Magic (illusion)

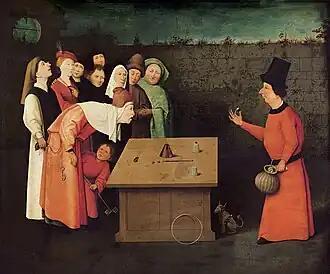
"The Conjurer", 1475–1480, by Hieronymus Bosch or his workshop. Notice how the man in the back row steals another man's purse while applying misdirection by looking at the sky.

Magic is a performing art in which audiences are entertained by tricks, effects, or illusions of seemingly impossible feats, using natural means. It encompasses the subgenres of close-up magic, parlor magic, and stage magic, among others. It is to be distinguished from paranormal magic which are effects claimed to be created through supernatural means. It is one of the oldest performing arts in the world.